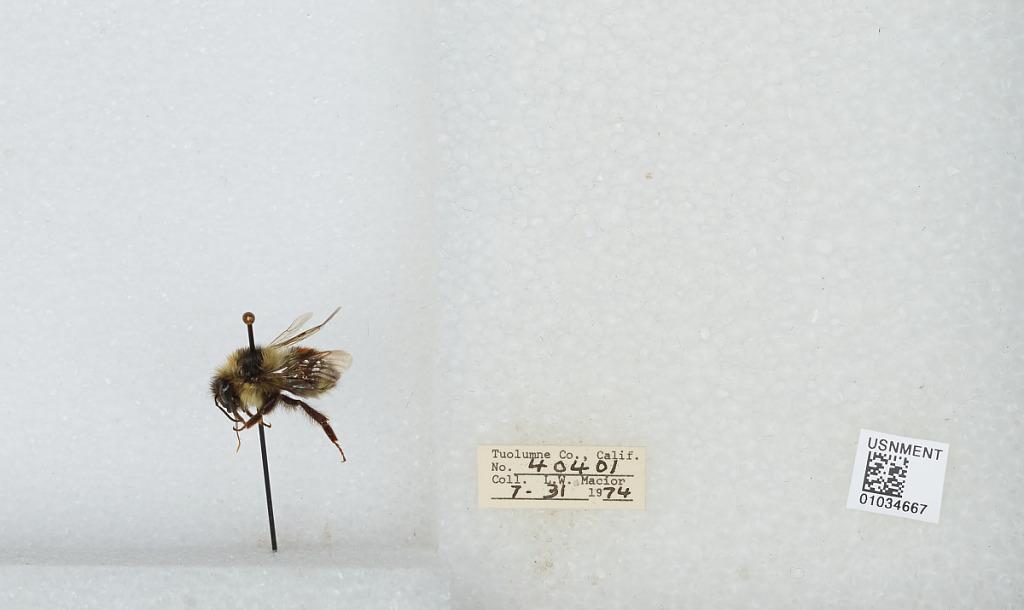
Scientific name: Bombus (Cullumanobombus) rufocinctus Cresson
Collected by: L. Macior
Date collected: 1974-7-31
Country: United States
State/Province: California
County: Tuolumne
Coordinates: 38.02, -119.93